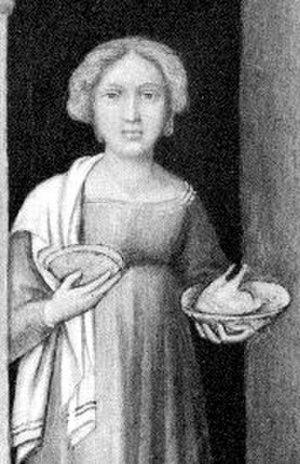
Agnès du Maine est une noble milanaise, maîtresse de Philippe Marie Visconti, le dernier duc de la Famille Visconti, d'où est issue une fille naturelle, Blanche Marie Visconti, qui a le titre de duchesse de Milan en 1450, malgré son illégitimité.